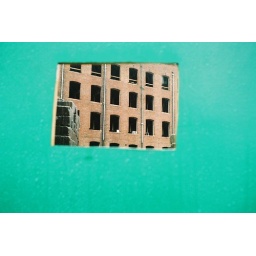
Hole in the fence around that piano building